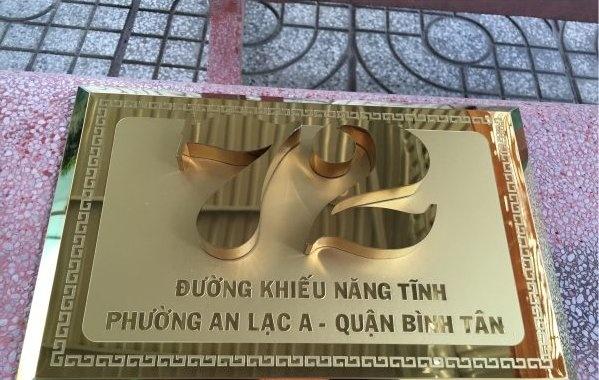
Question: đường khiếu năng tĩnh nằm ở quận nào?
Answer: đường khiếu năng tĩnh nằm ở quận bình tân